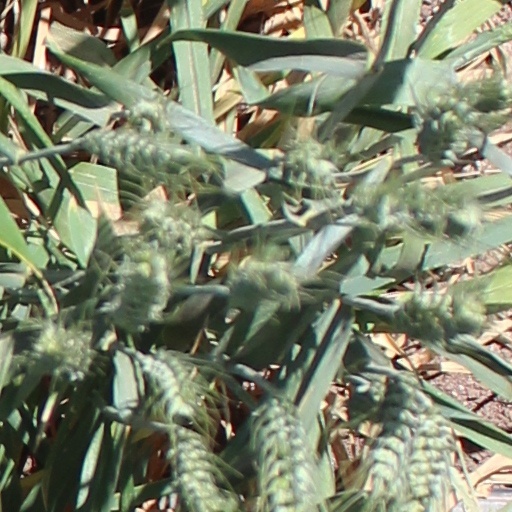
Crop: wheat